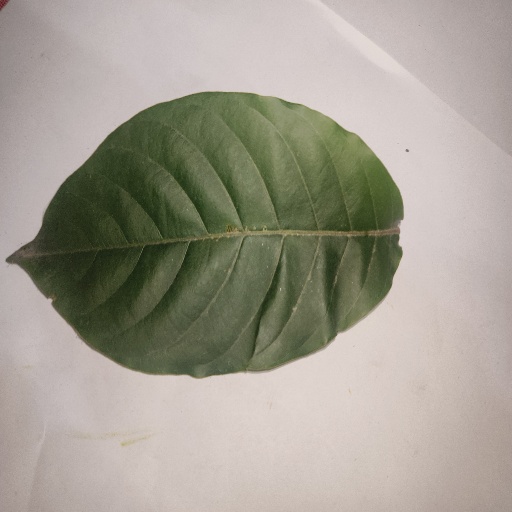
Species: HariTaki
Leaf condition: Healthy Leaf